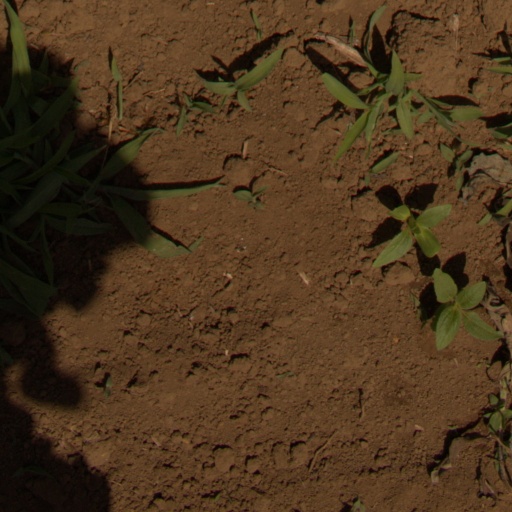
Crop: Jerusalem artichoke